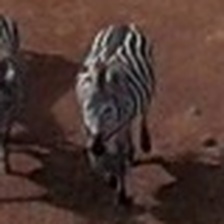
Pose orientation: front